List of polymorphisms

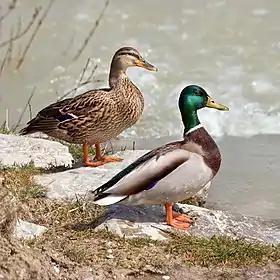
A female (left) and a male (right) mallard ("A. platyrhynchos"). Like many other species of birds, mallards display striking sexual dimorphism.

All the common blood types, such as the ABO blood group system, are genetic polymorphisms. Here we see a system where there are more than two morphs: the phenotypes A, B, AB and O are present in all human populations, but vary in proportion in different parts of the world. The phenotypes are controlled by multiple alleles at one locus. These polymorphisms are seemingly never eliminated by natural selection; the reason came from a study of disease statistics.